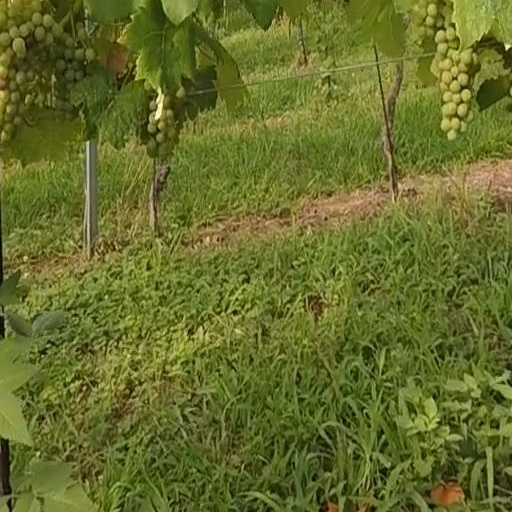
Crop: grape